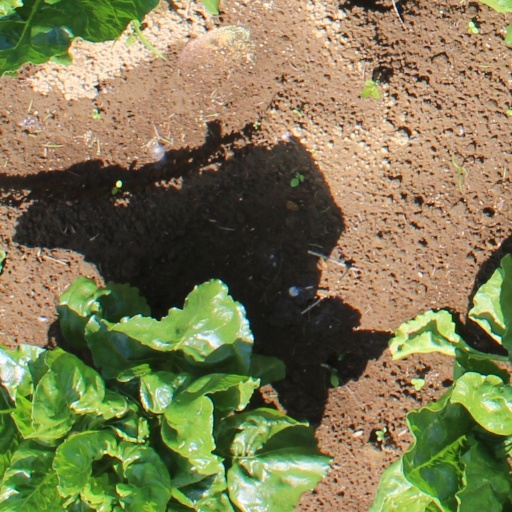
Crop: sugar beet